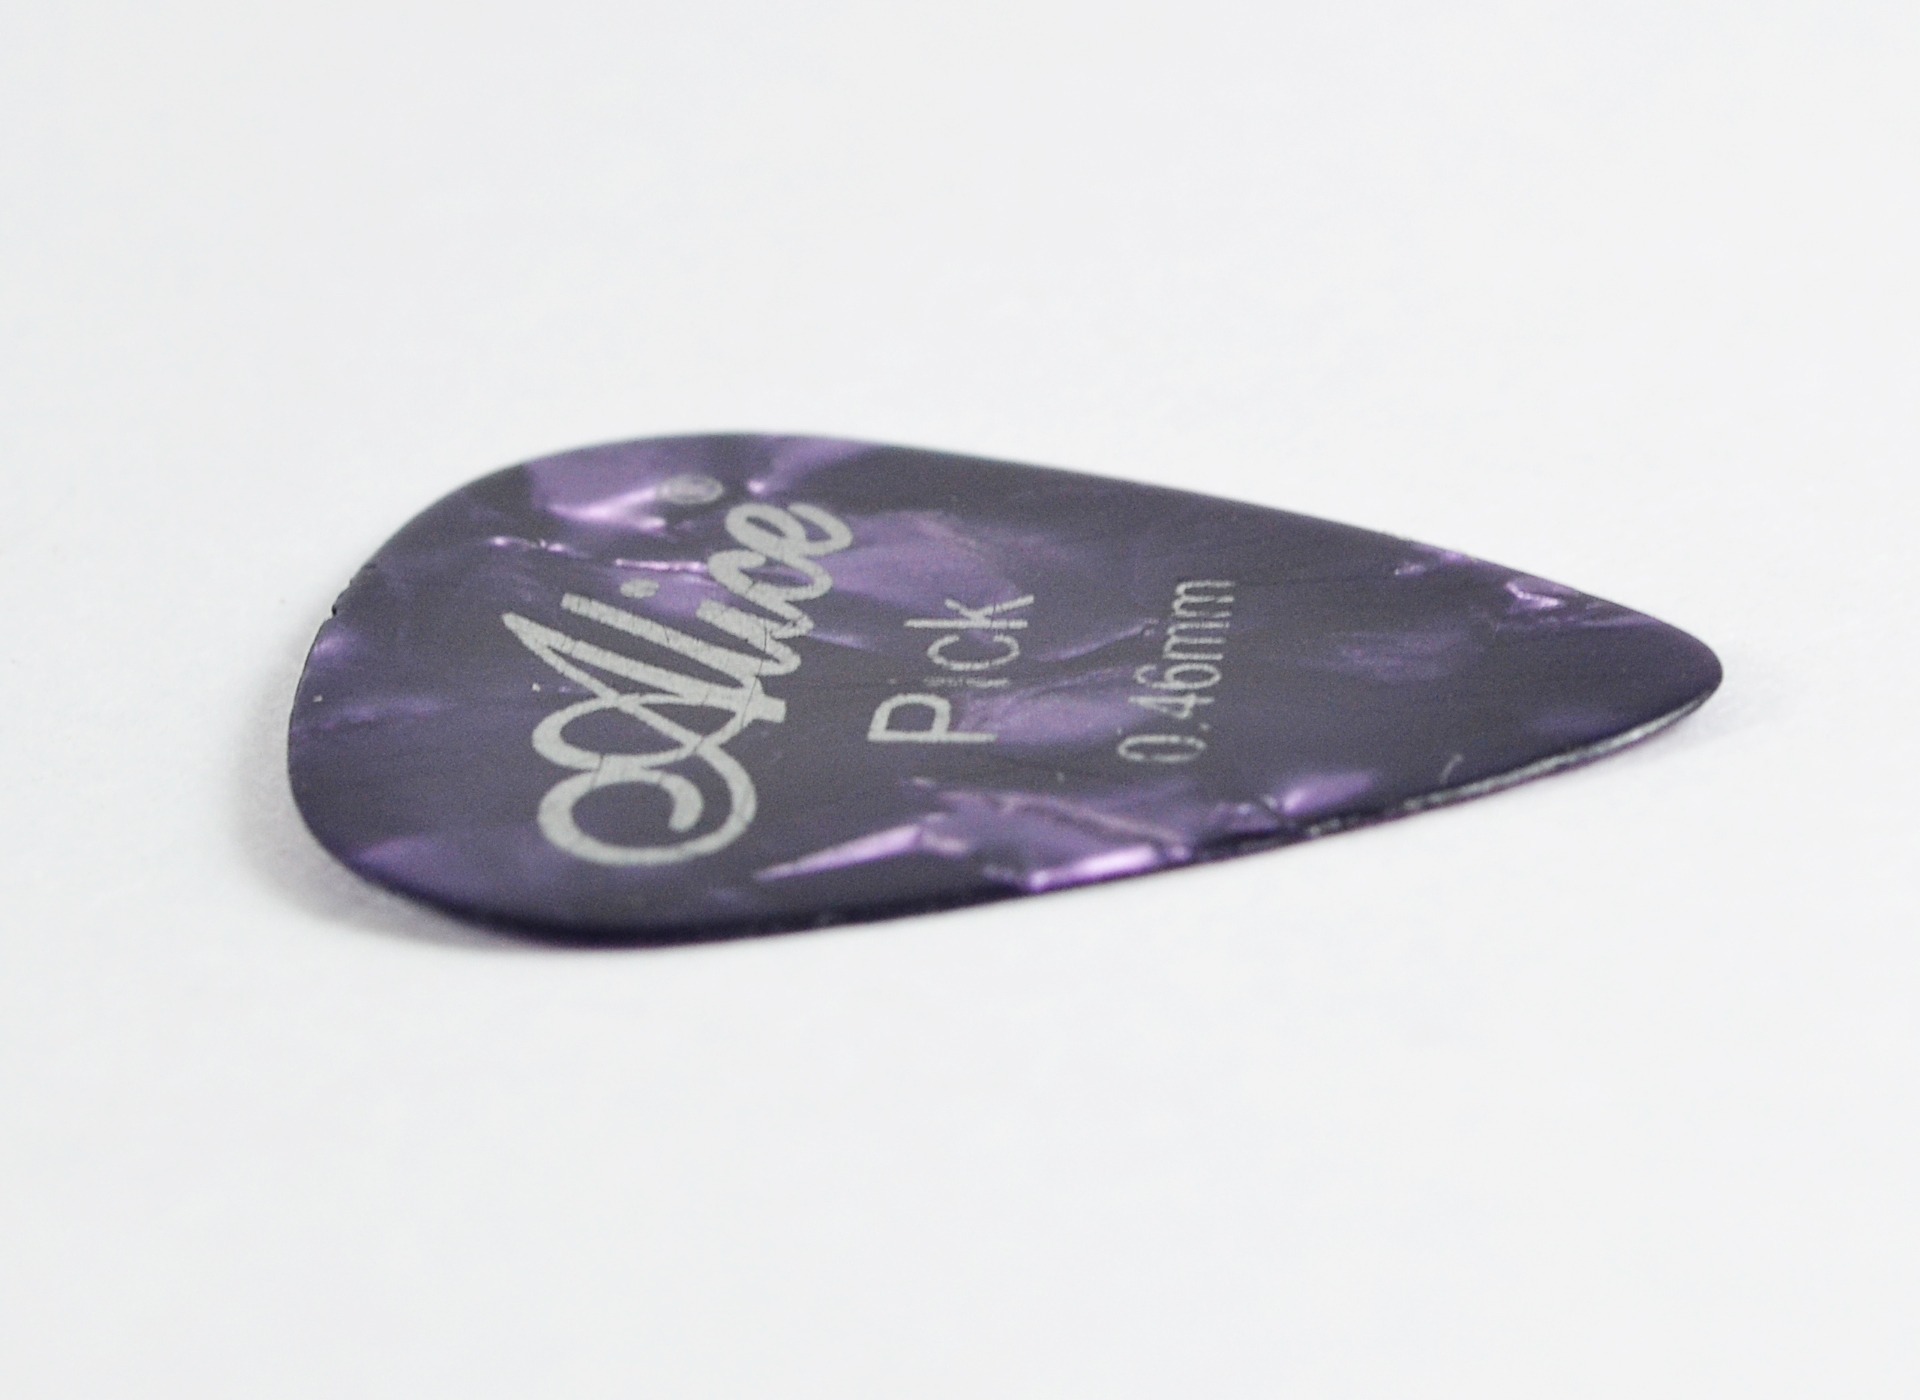
music, purple, band, instrument, surfboard, violet, song, pick, entertainment, sri lanka, ceylon, hobby, guitar pick, surfing equipment and supplies, mawanella